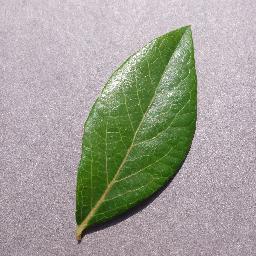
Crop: blueberry
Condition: healthy